General Aviation PJ

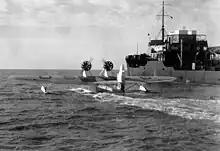
PJ-1 on water

Five examples were operated by the US Coast Guard during the 1930s, named "Antares", "Altair", "Acrux", "Acamar", and "Arcturus" (hull numbers FLB-51 through FLB-55). In 1933, "Antares" underwent a major refit that included a redesign of her engine nacelles, converting these to tractor configuration.